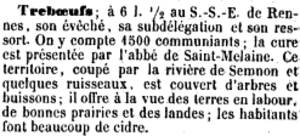
Description de Tresboeuf 1845 - Dictionnaire de Bretagne.
Tresbœuf est une commune française située dans le département d'Ille-et-Vilaine en Région Bretagne.